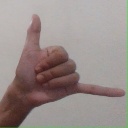
अक्षर: द